Robert M. Bond

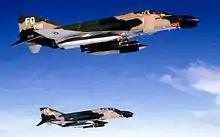
USAF F-4 Phantoms over Vietnam

Bond was born on 16 December 1929 in Trenton, Tennessee, and attended Marion Military Institute in Marion, Alabama, and the University of Mississippi.